Spike Island (film)

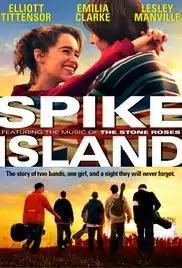
Spike Island film poster

Spike Island is a 2012 British comedy film directed by Mat Whitecross and written by Chris Coghill. It was distributed by Universal Pictures and Vertigo Films and produced by Revolver Entertainment. The film is based on the Stone Roses' seminal gig on Spike Island in Widnes, Cheshire, England, and follows the story of a group of friends who idolise the band and try to get into the gig, but are faced with problems because they don’t have tickets or a way to get there. "Spike Island" premiered on 11 October 2012 at the BFI London Film Festival and was released on DVD on 21 June 2013.